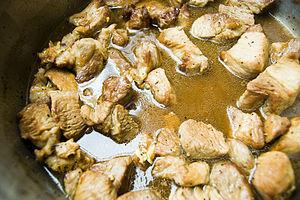
L’adobo philippin est un plat populaire et une méthode de cuisson de la cuisine philippine qui implique de mariner de la viande, des fruits de mer ou des légumes dans du vinaigre, de la sauce de soja et de l'ail doré dans l'huile, et de laisser le tout mijoter dans la marinade. Il est parfois considéré comme le plat national non officiel des Philippines.